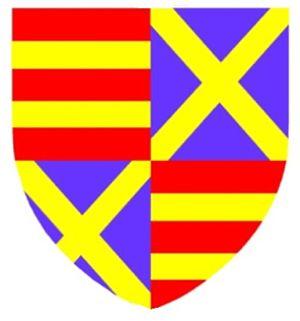
L'abbaye de Saint-André-en-Gouffern est une abbaye cistercienne située à La Hoguette dans le Calvados.